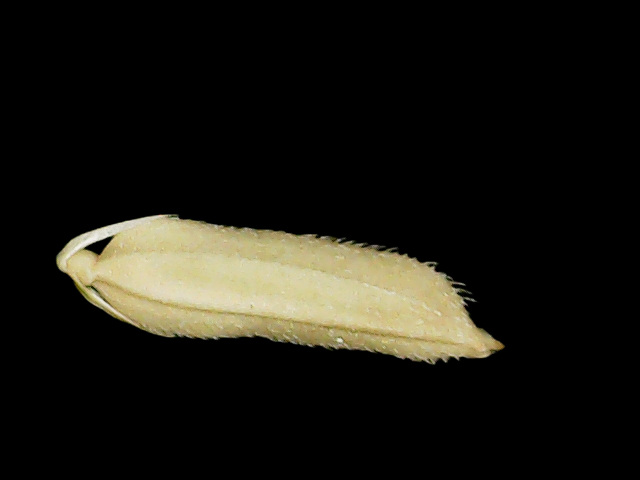
Rice variety: Binadhan14